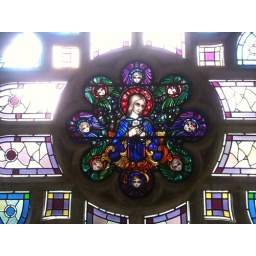
amazing stained glass in my bathroom